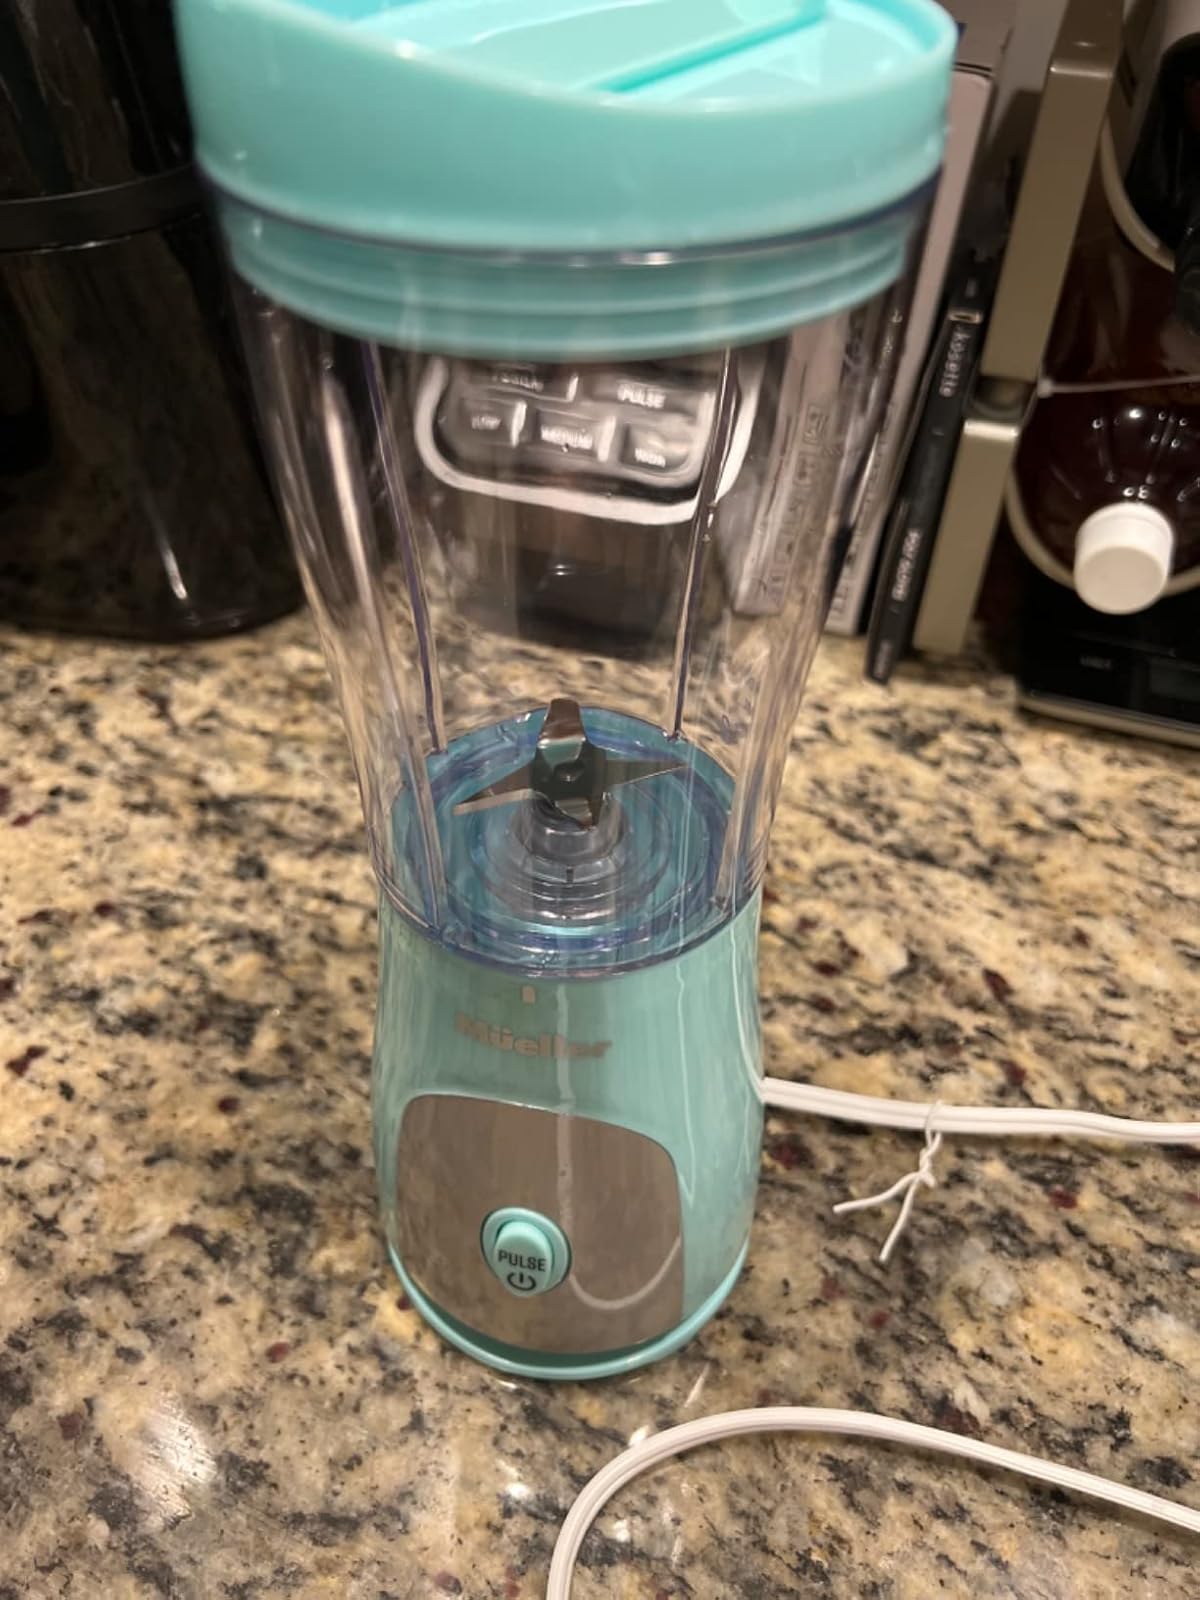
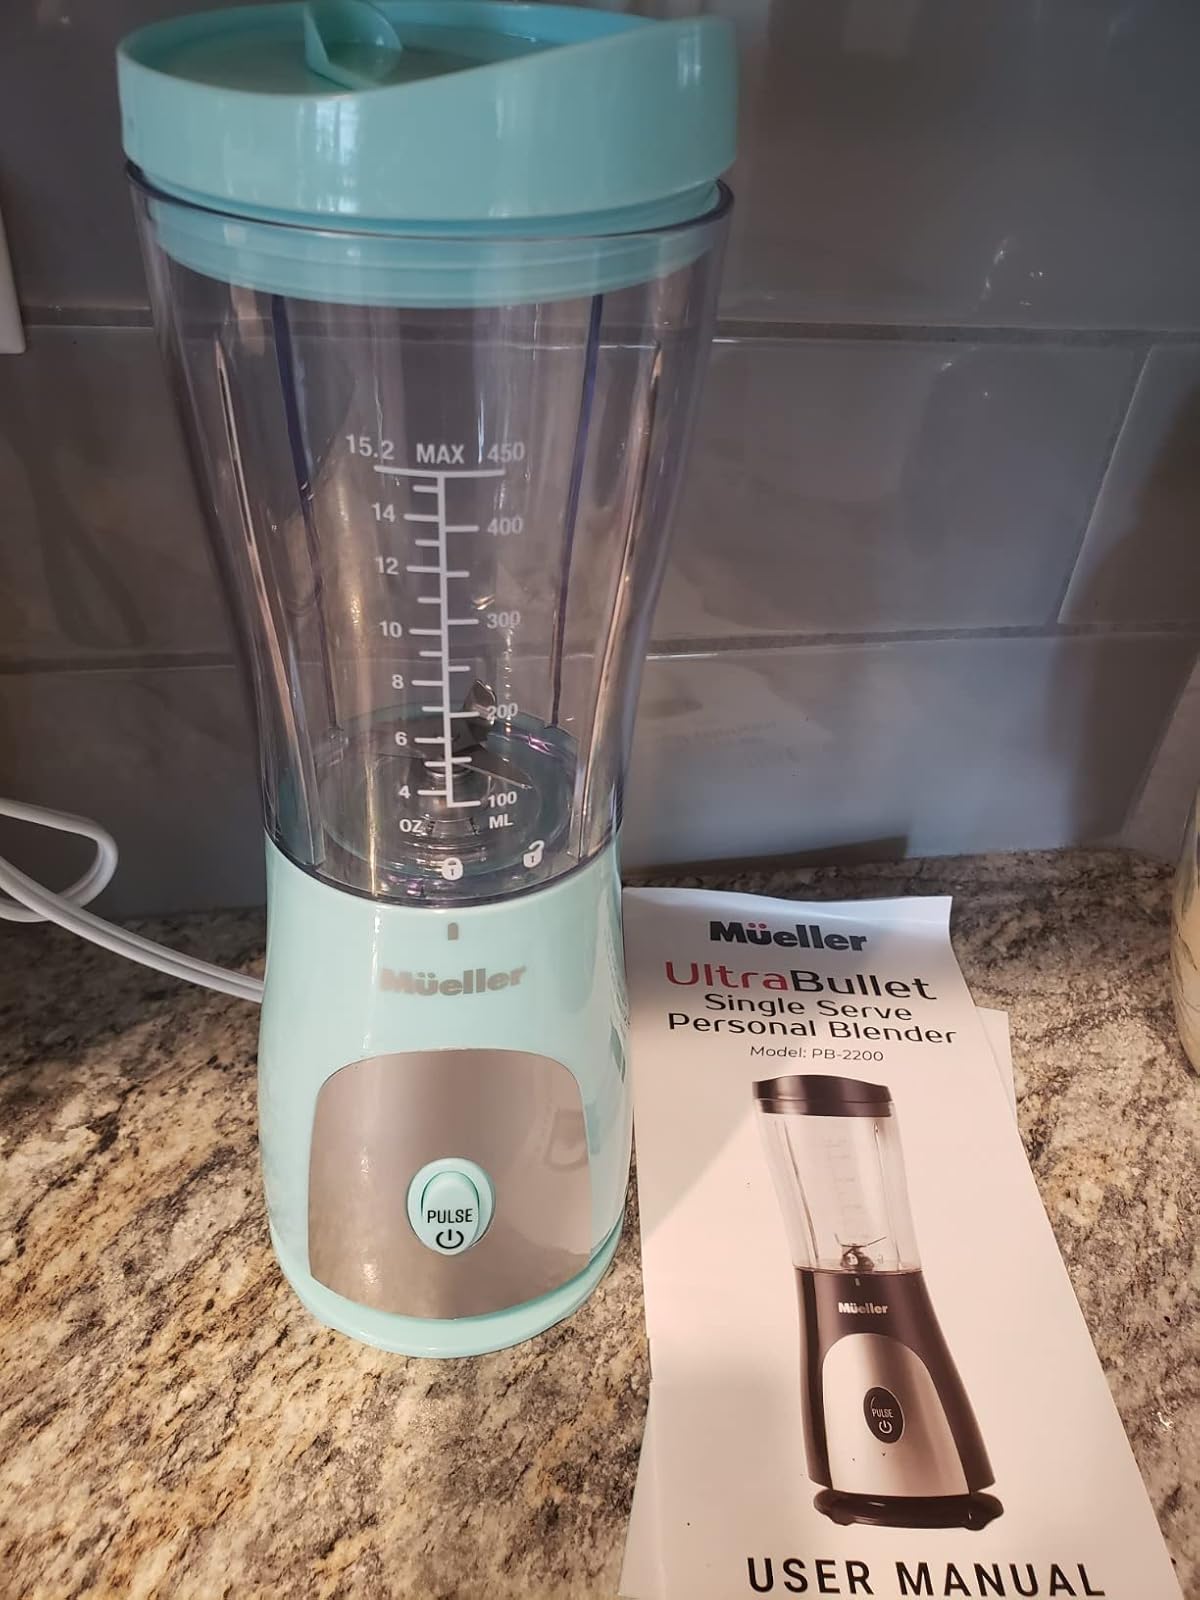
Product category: items_blender
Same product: yes